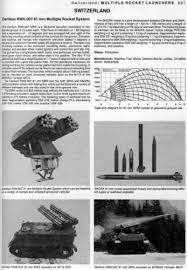
Label: Tornado